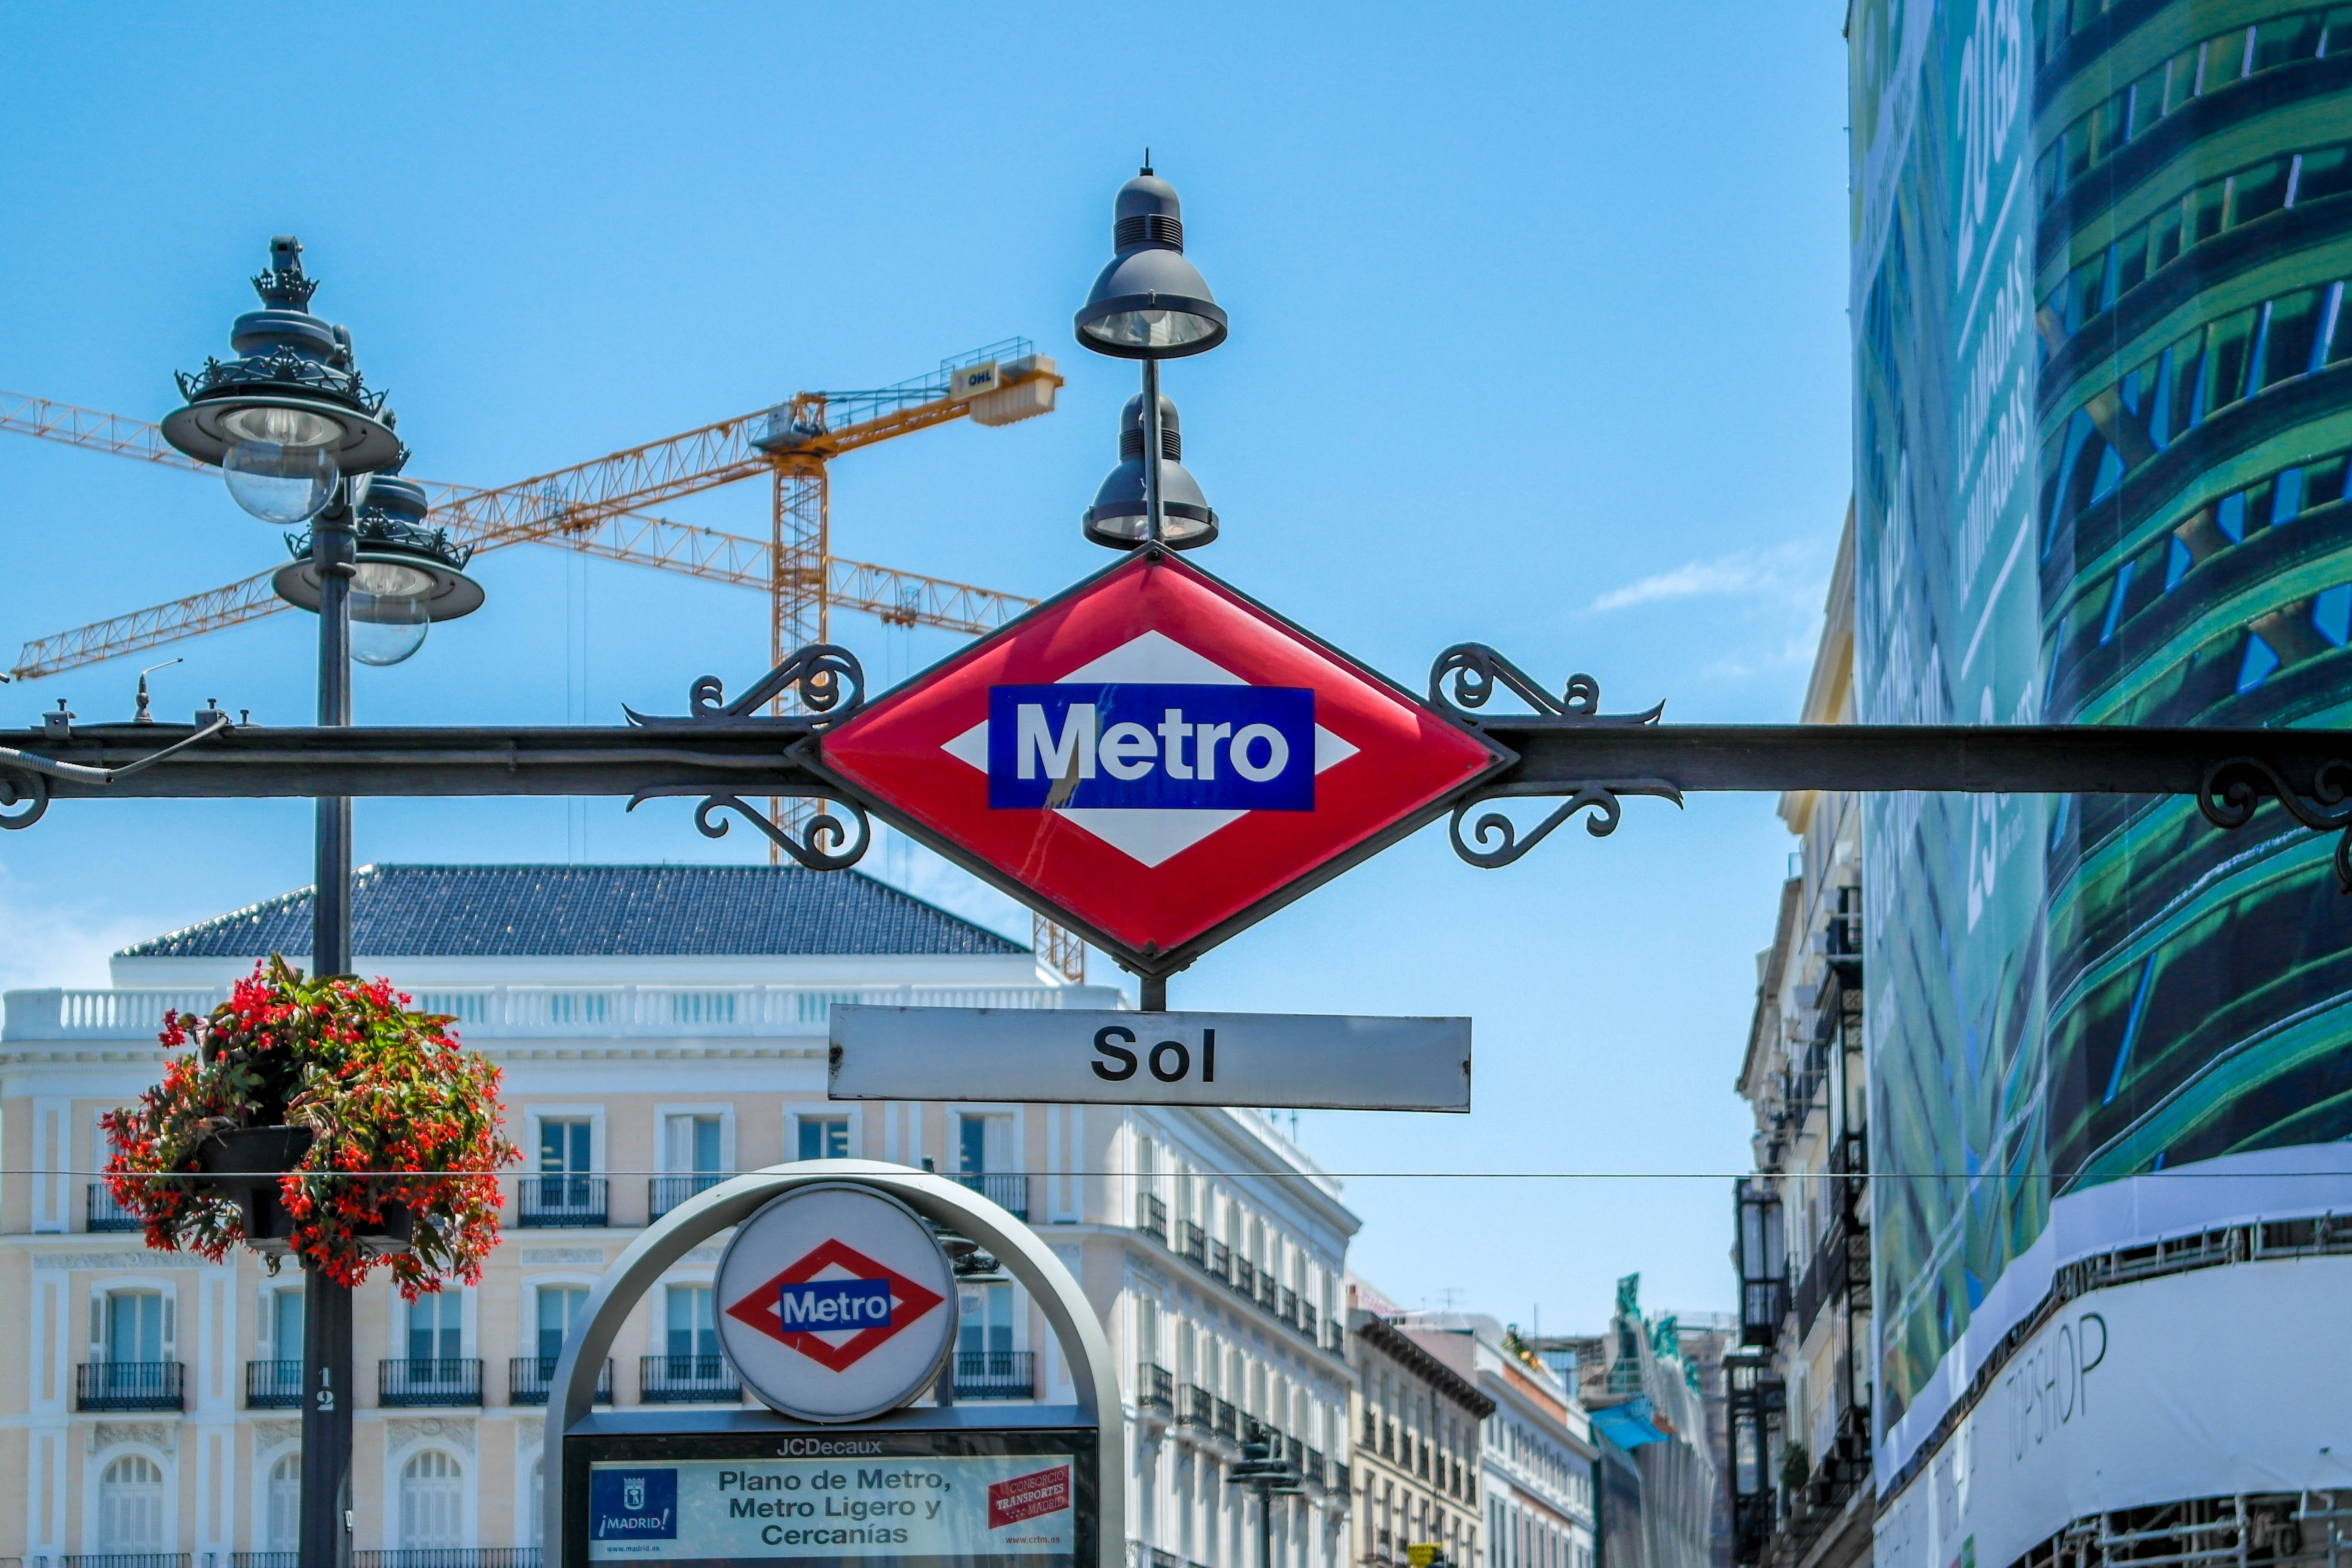
advertising, amusement park, landmark, signage, lighting, light fixture